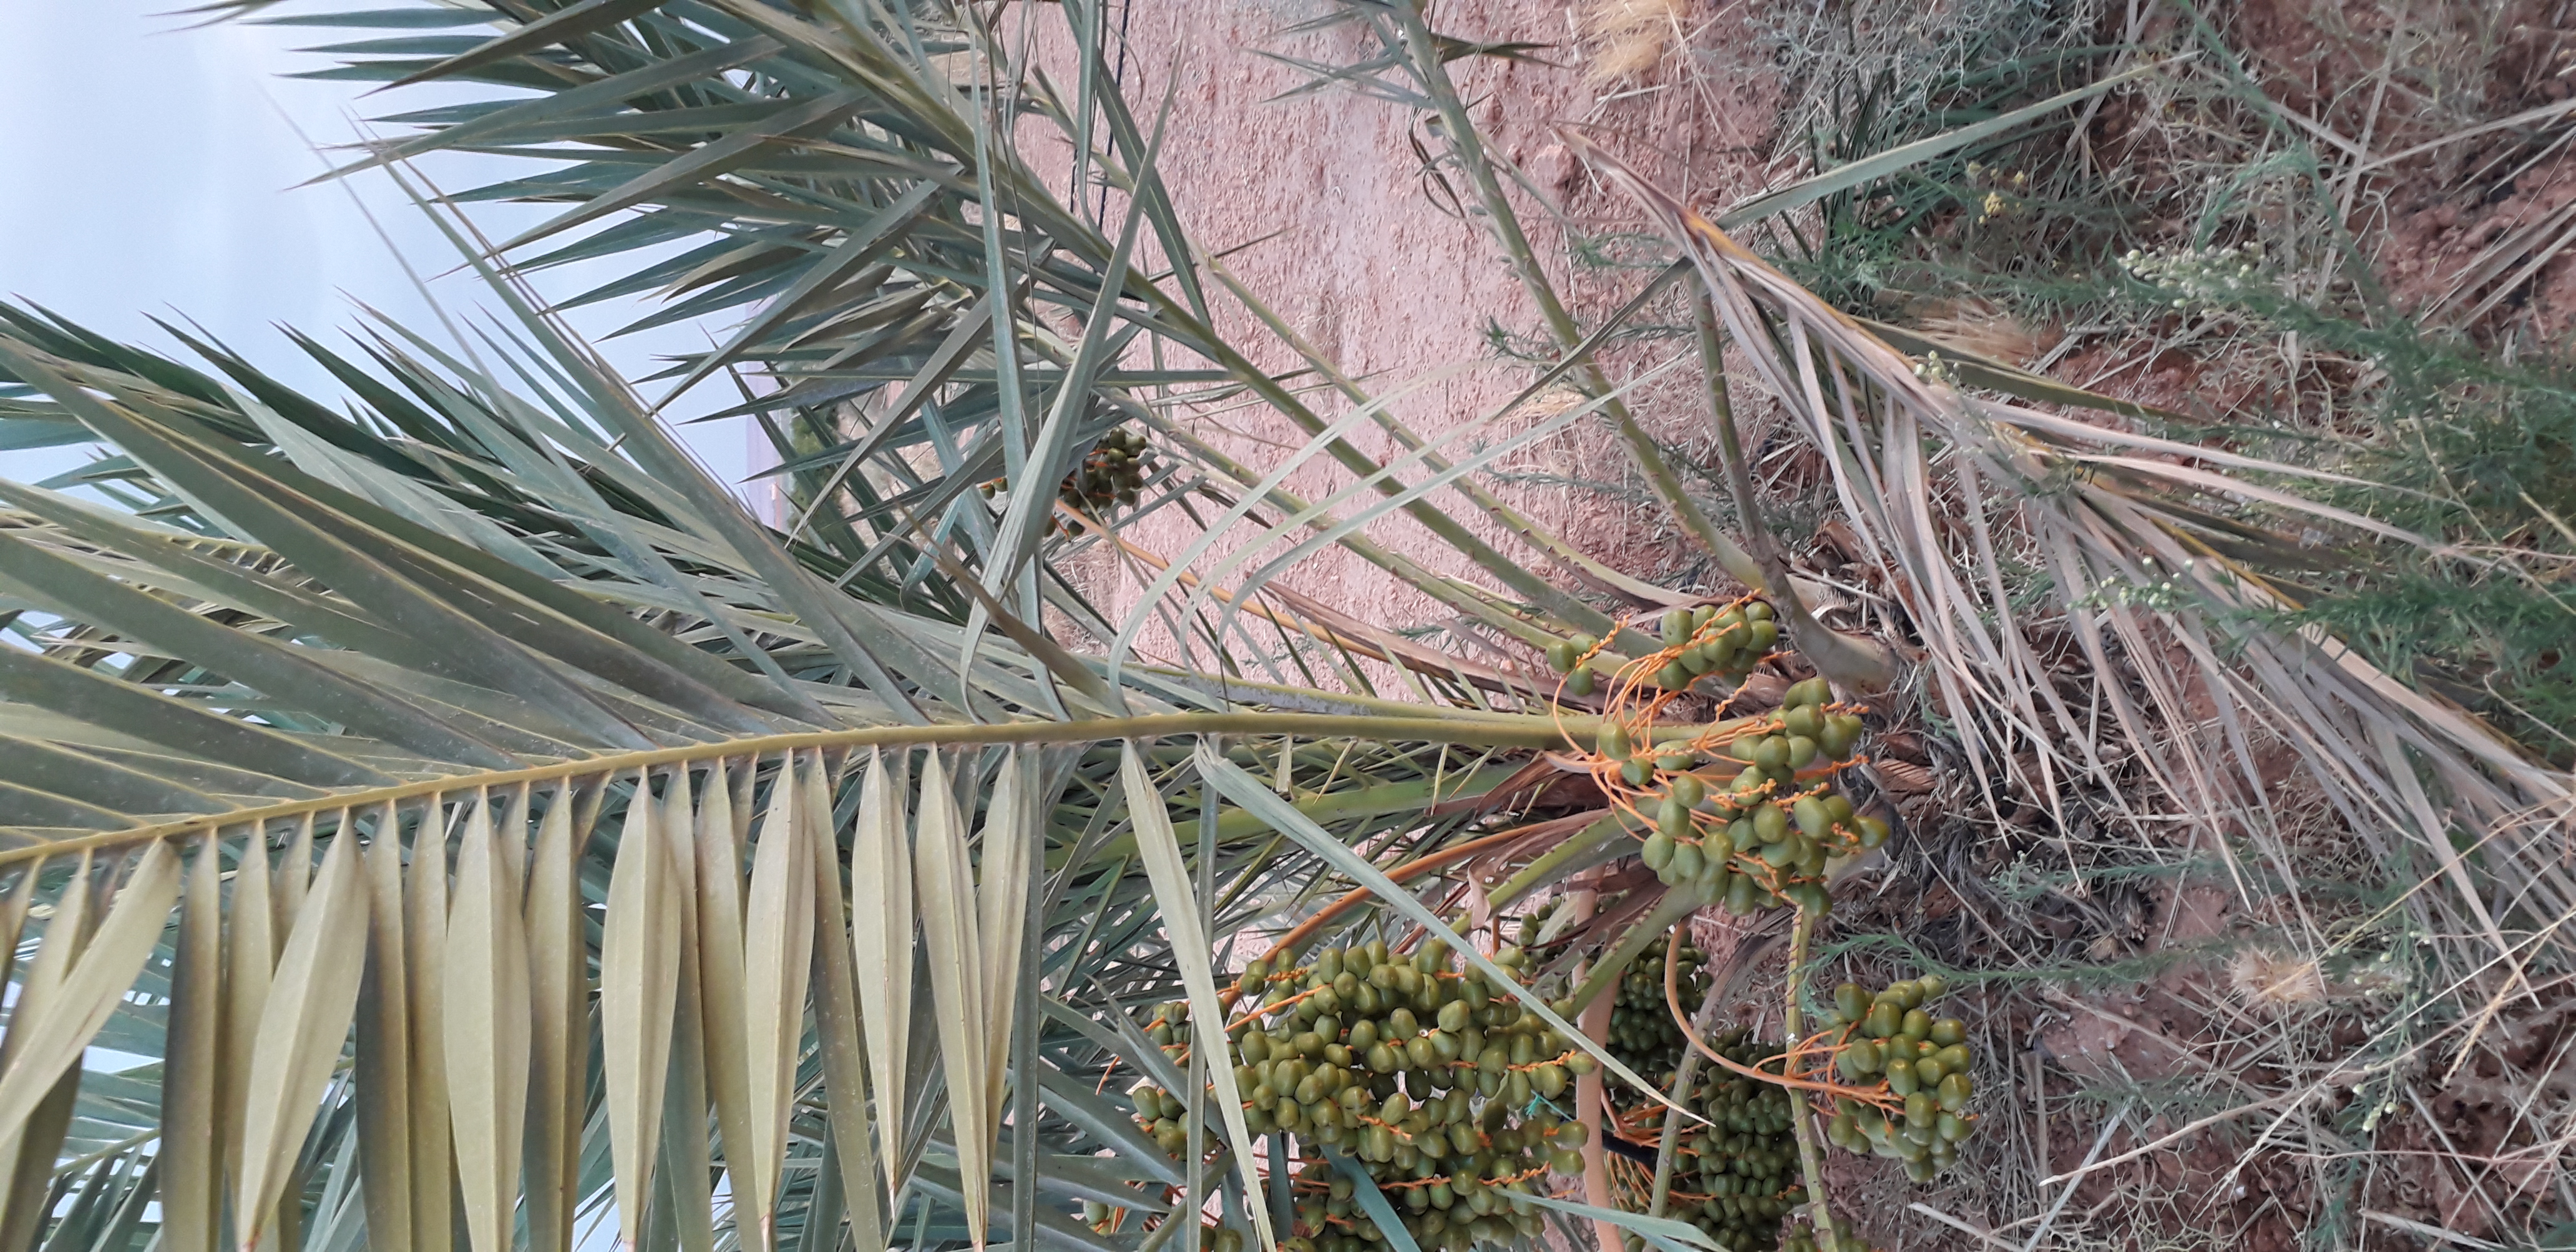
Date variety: Boufagous